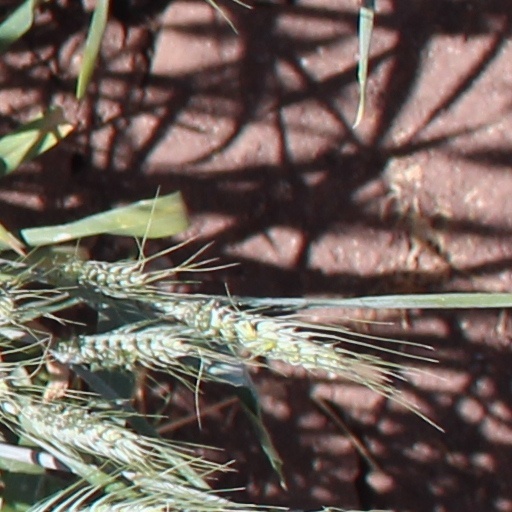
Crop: wheat